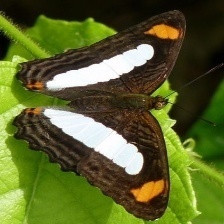
Species: Iphiclus sister